Cover Girl (G.I. Joe)

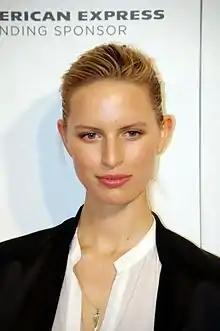
Karolína Kurková portrayed Cover Girl in "G.I. Joe: The Rise of Cobra"

In the film of "", she has a brief role played by Czech supermodel and real life cover girl Karolína Kurková. She serves as aide-de-camp to General Hawk. When Cobra infiltrates the Pit, Cover Girl is wary of an MP wandering the halls. While reporting to Hawk, she is stabbed from the back by the MP, who is Zartan in disguise.